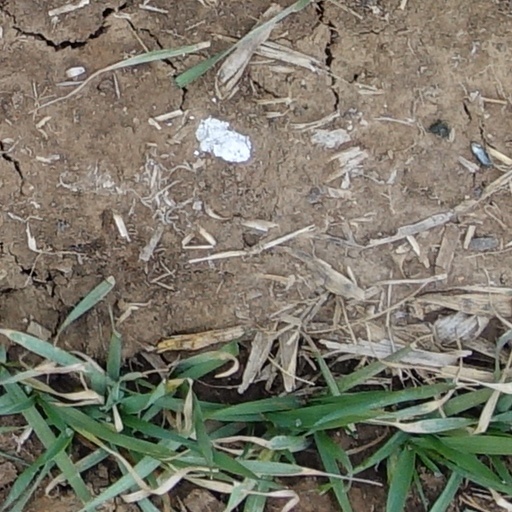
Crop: wheat